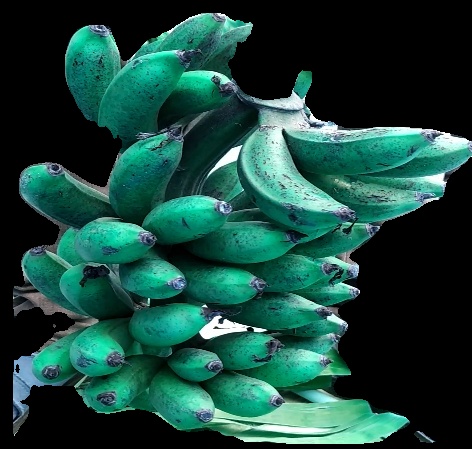
Variety: rasbale
Grade: grade3